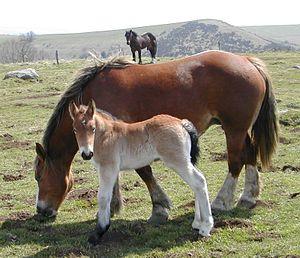
Une jument et son poulain
L'hippologie est l'étude du cheval dans sa globalité. Elle comprend l'organisation et l'anatomie du cheval ainsi que son comportement et son entretien.